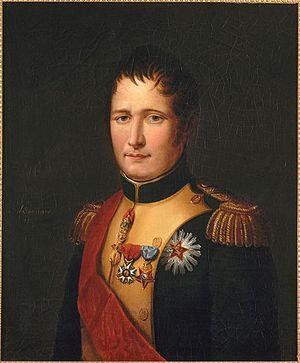
Joseph Bonaparte, né le 7 janvier 1768 à Corte, pendant la période d'indépendance de la République corse, et mort le 28 juillet 1844 à Florence, dans le grand-duché de Toscane, est un homme d'État français et le frère aîné de l'empereur Napoléon Iᵉʳ. Sa carrière politique, diplomatique et militaire est intimement liée à celle de son frère Napoléon.
Inès Esménard, parfois orthographié d’Esménard, est une artiste peintre et miniaturiste française née à Paris en 1789 et morte en 1859.